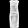
Label: Dress